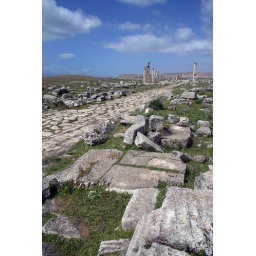
The stone path leading to the two-kilometre colonnaded street in the former city of Apamea, Syria.